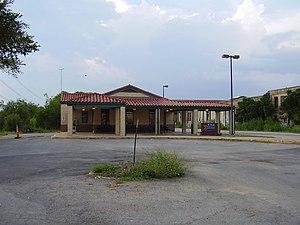
La gare d'Austin est une gare ferroviaire des États-Unis, située sur le territoire de la ville d'Austin dans l'État du Texas.